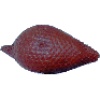
Label: Salak 1